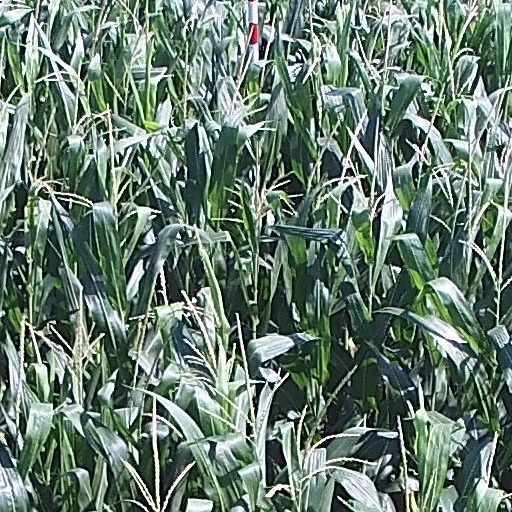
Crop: maize; corn